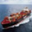
Label: ship